Iyo, Ehime

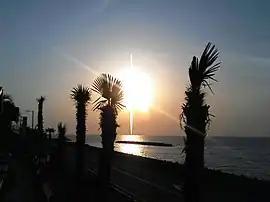
The sunset seen from the scenic Futami coast

Iyo is situated in the center of Ehime, approximately 10 kilometers southwest of the prefectural capital of Matsuyama. The western portion of the city, from Gunchū in the north down to Futami's Shimonada in the south, hug the coast of the Inland Sea, nestled in the southwestern section of the Dogo Plain. The southeastern portion of the city enters into the mountains in the interior of the prefecture, and the Nakayama area in particular is quite mountainous.